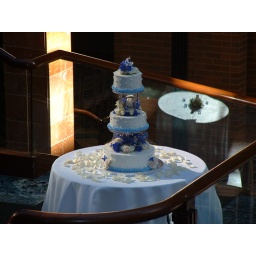
A three tiered pilared cake surrounded in blue flowers with a blue trim around each layer